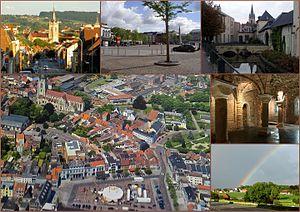
Mosaïque de photos de Ronse-Renaix (Belgique), réalisée sur Picasa (Source
Renaix est une ville néerlandophone à facilités de Belgique située en région flamande dans la province de Flandre-Orientale. Elle se trouve au cœur des Ardennes flamandes.